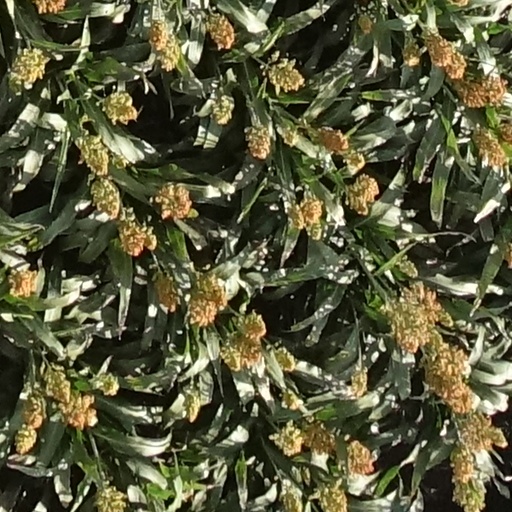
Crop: sorghum